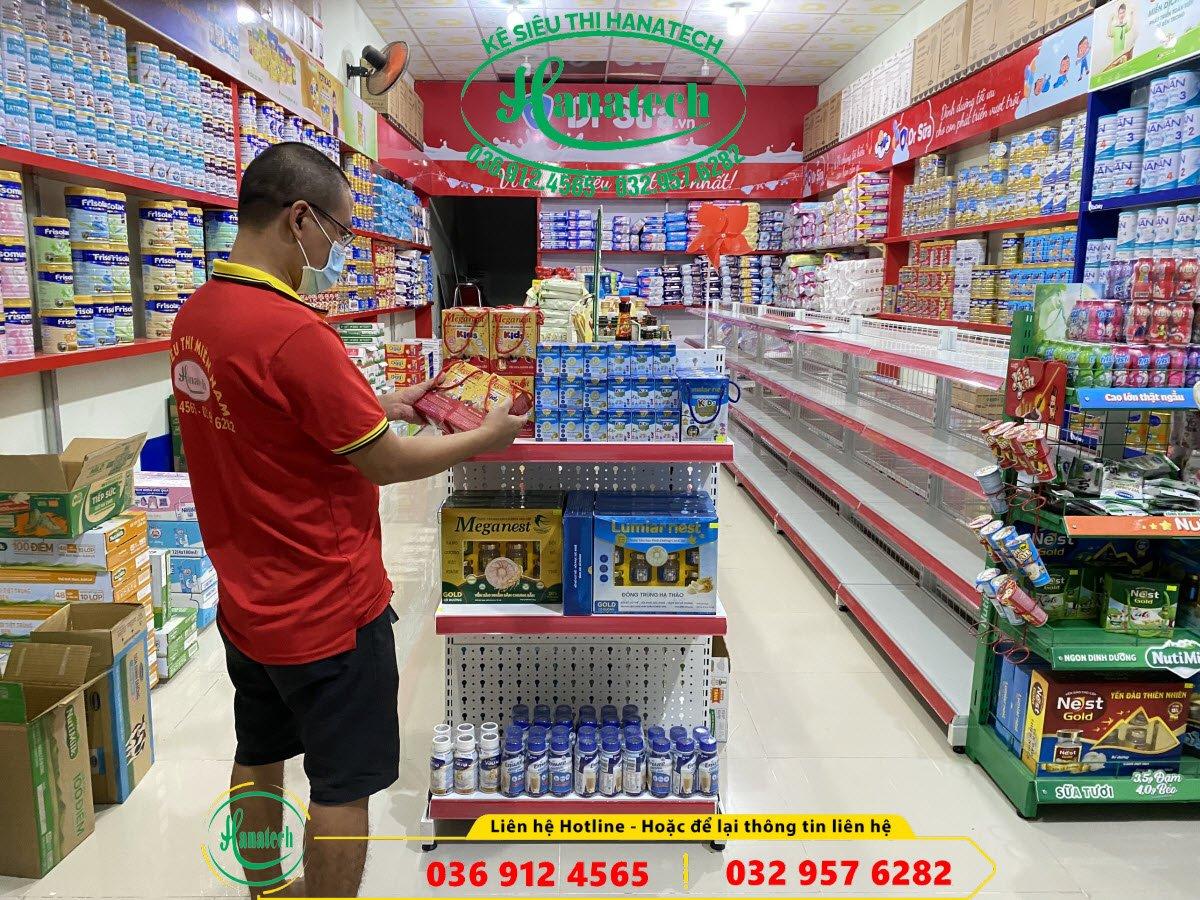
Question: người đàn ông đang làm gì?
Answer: đang mua sữa